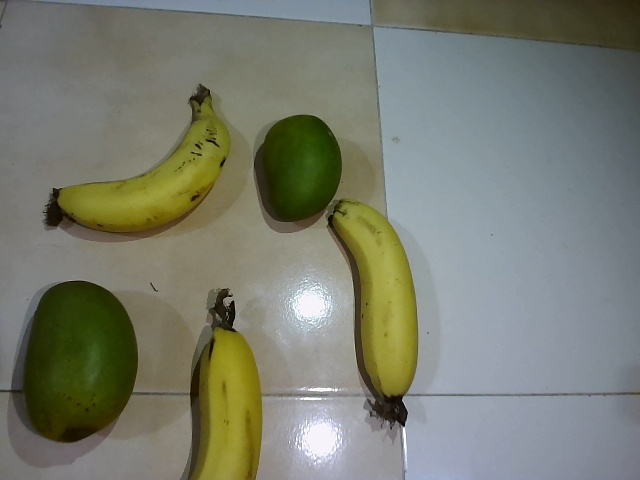
Label: Ripe_Banana